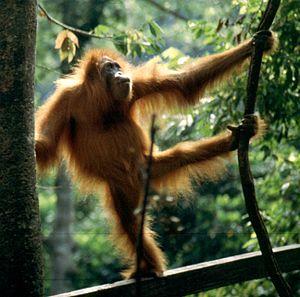
L'Orang-outan de Sumatra est l'une des trois espèces d'orang-outan, qui appartient à la famille des hominidés.
L’Indonésie, en forme longue la république d'Indonésie est un pays transcontinental principalement situé en Asie du Sud-Est. Avec, comptabilisées à ce jour, 13 466 îles, dont 922 habitées, il s'agit du plus grand archipel au monde. Avec une population estimée à 265 millions de personnes, c'est le quatrième pays le plus peuplé au monde et le premier pays à majorité musulmane pour le nombre de croyants. L'Indonésie est une république dont la capitale est Jakarta, et qui doit être transférée dans une nouvelle ville sur l'île de Bornéo à partir de 2024.
L'environnement en Indonésie est l'environnement du pays Indonésie. Une production importante d'huile de palme a complètement bouleversé l'environnement du pays. Les milieux naturels ont été fortement affectés par la déforestation. De fait, le bilan carbone global du pays est catastrophique, il serait le premier en termes d'« intensité carbone ». C'est également le 2ᵉ pays qui a le rejet le plus important de déchets plastiques au monde.